Psyllobora vigintimaculata

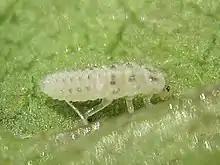
"P. vigintimaculata", larva

In a laboratory setting, the subspecies "P. vigintimaculata taedata" undergoes four larval instars, molting and then pupation. The timing of life cycle varies according to rearing conditions.